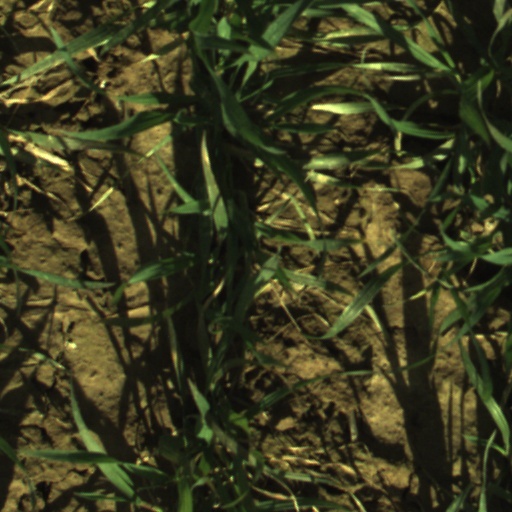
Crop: wheat